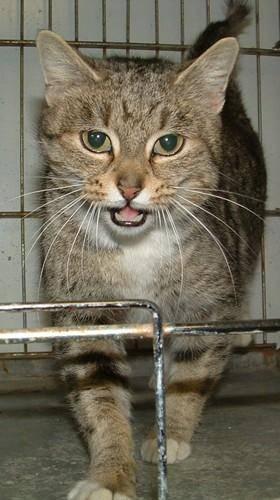
cat